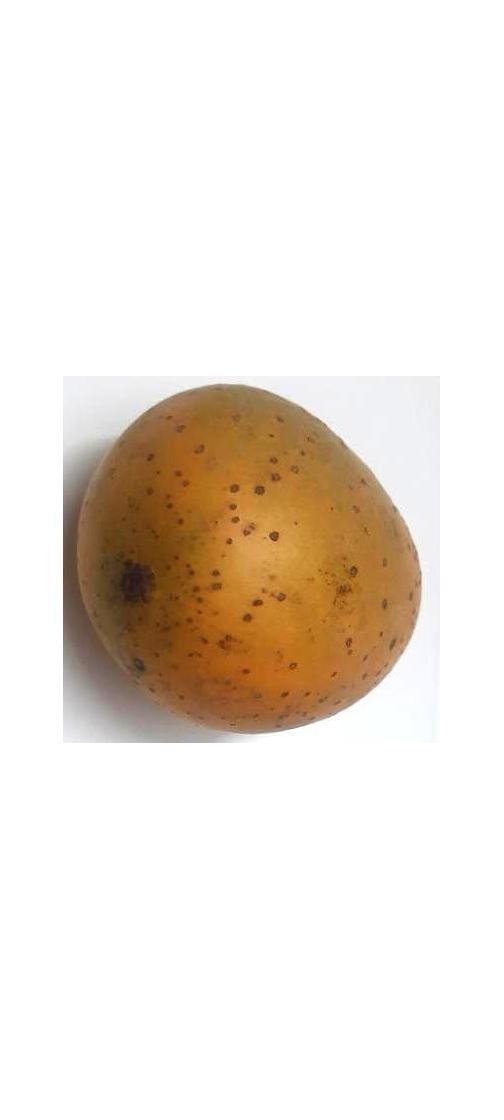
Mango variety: Gourmoti